Turgo

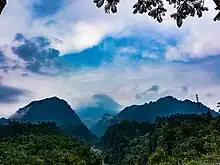
View of Turgo (left), Merapi at the rear, and Plawangan (right) in the 2000s

It is just west of Plawangan, the valley between the two has been subject to nuée ardente in the 1990s which killed local villagers.